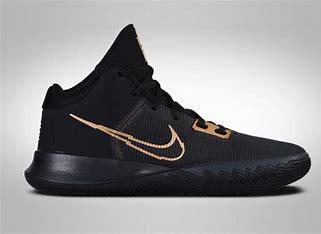
Brand: Nike
Model: Kyrie Flytrap 4